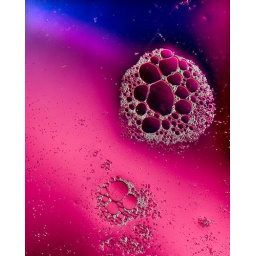
I used a macro lens and had a piece of glass with oil and soap over a colorful dog toy.